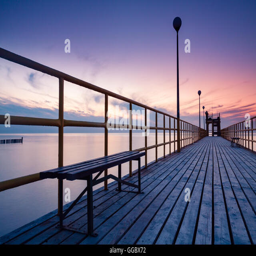
pier on the sea at sunset .